Matchbook

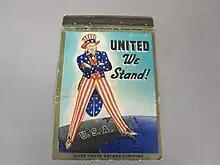
Matchbook cover, World War II, Uncle Sam

A "matchcover", or "matchbook cover", is a thin cardboard covering that folds over match sticks in a "book" or "pack" of matches. Covers have been used as a form of advertising since 1894, two years after they were patented, and since then, have attracted people who enjoy the hobby of collecting. Many historians point to the Mendelson Opera as the first to use matchbooks for advertising purposes; they hand wrote their promotional information on blank matchbook covers made by the Binghamton Match Company between 1893/94. Inspired by the Opera's innovation, Diamond Match salesman Henry Traute began approaching manufacturers to advertise their products on his company's matches, promoting them as something that would be viewed by their users many times a day. Among the first companies to order advertising matchbooks were Pabst beer, American Tobacco Company and Wrigley's Chewing Gum. He also encouraged his customers to give away matchbooks as a promotional item.